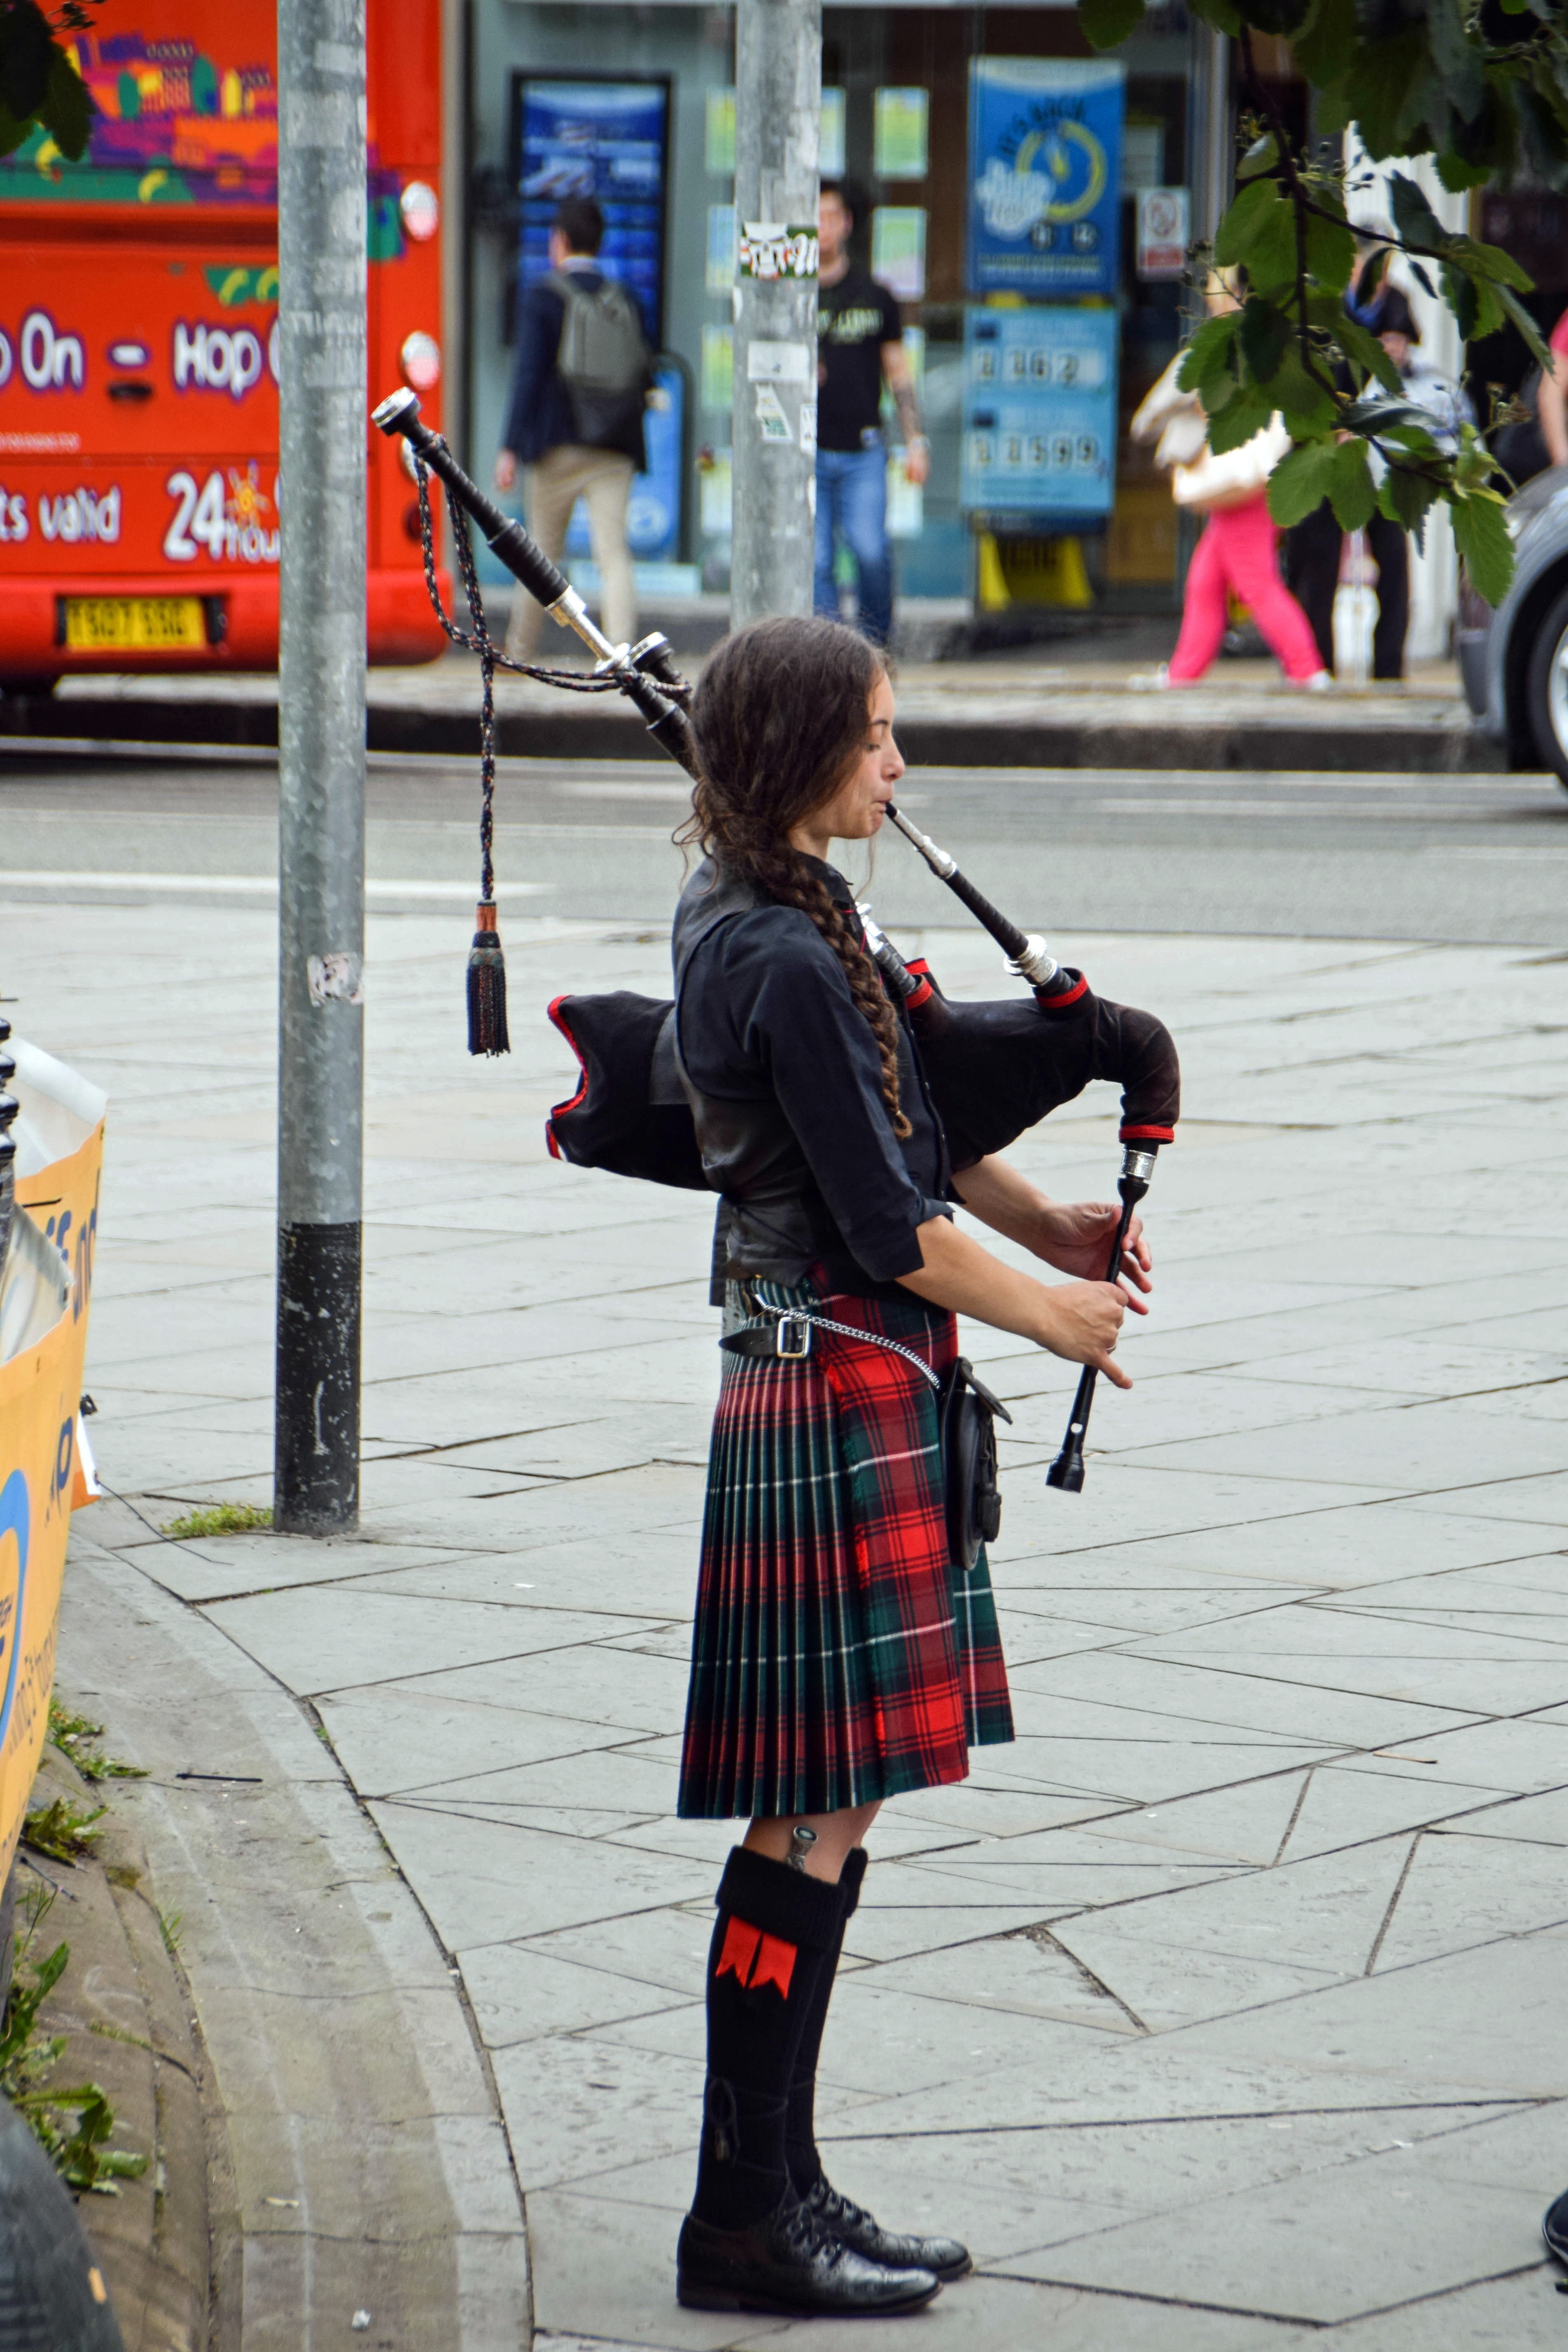
music, girl, road, street, red, instrument, child, musician, clothing, england, design, infrastructure, scotland, costume, bagpipes, kilt, bagpipe spielerin, scotswoman